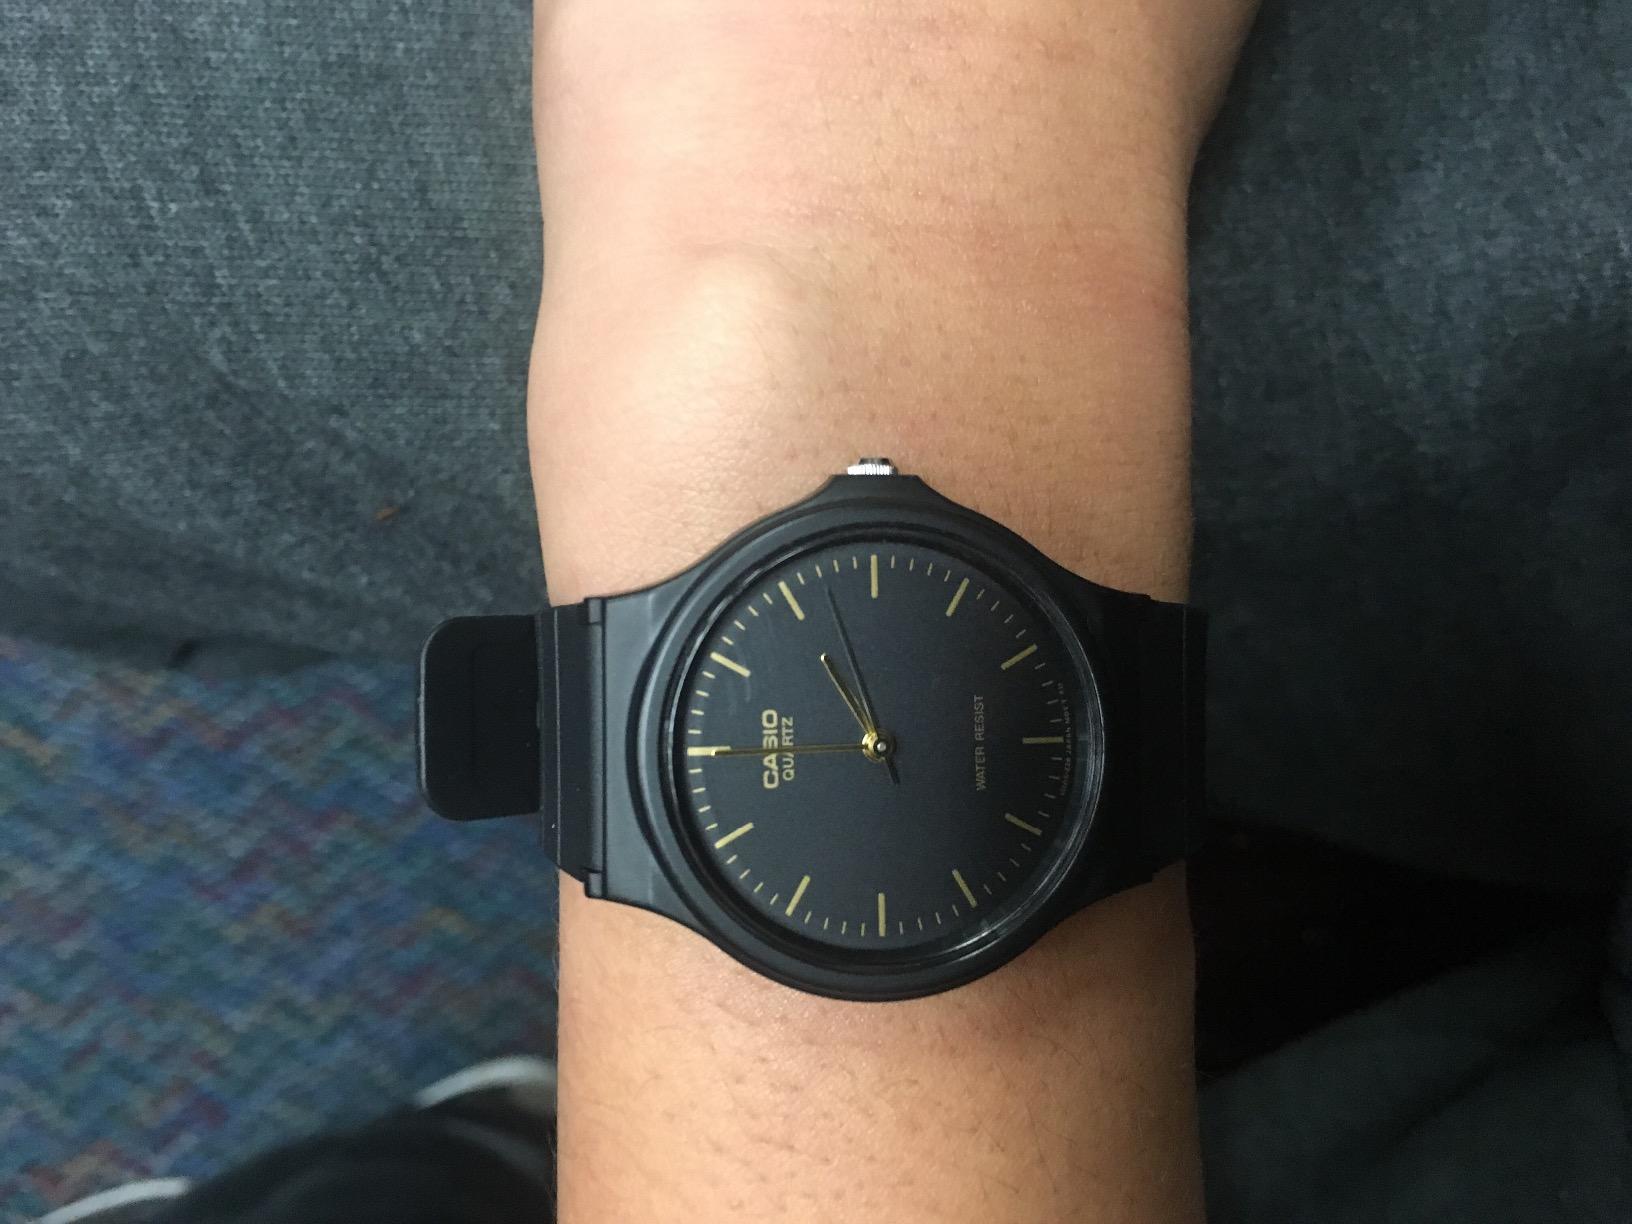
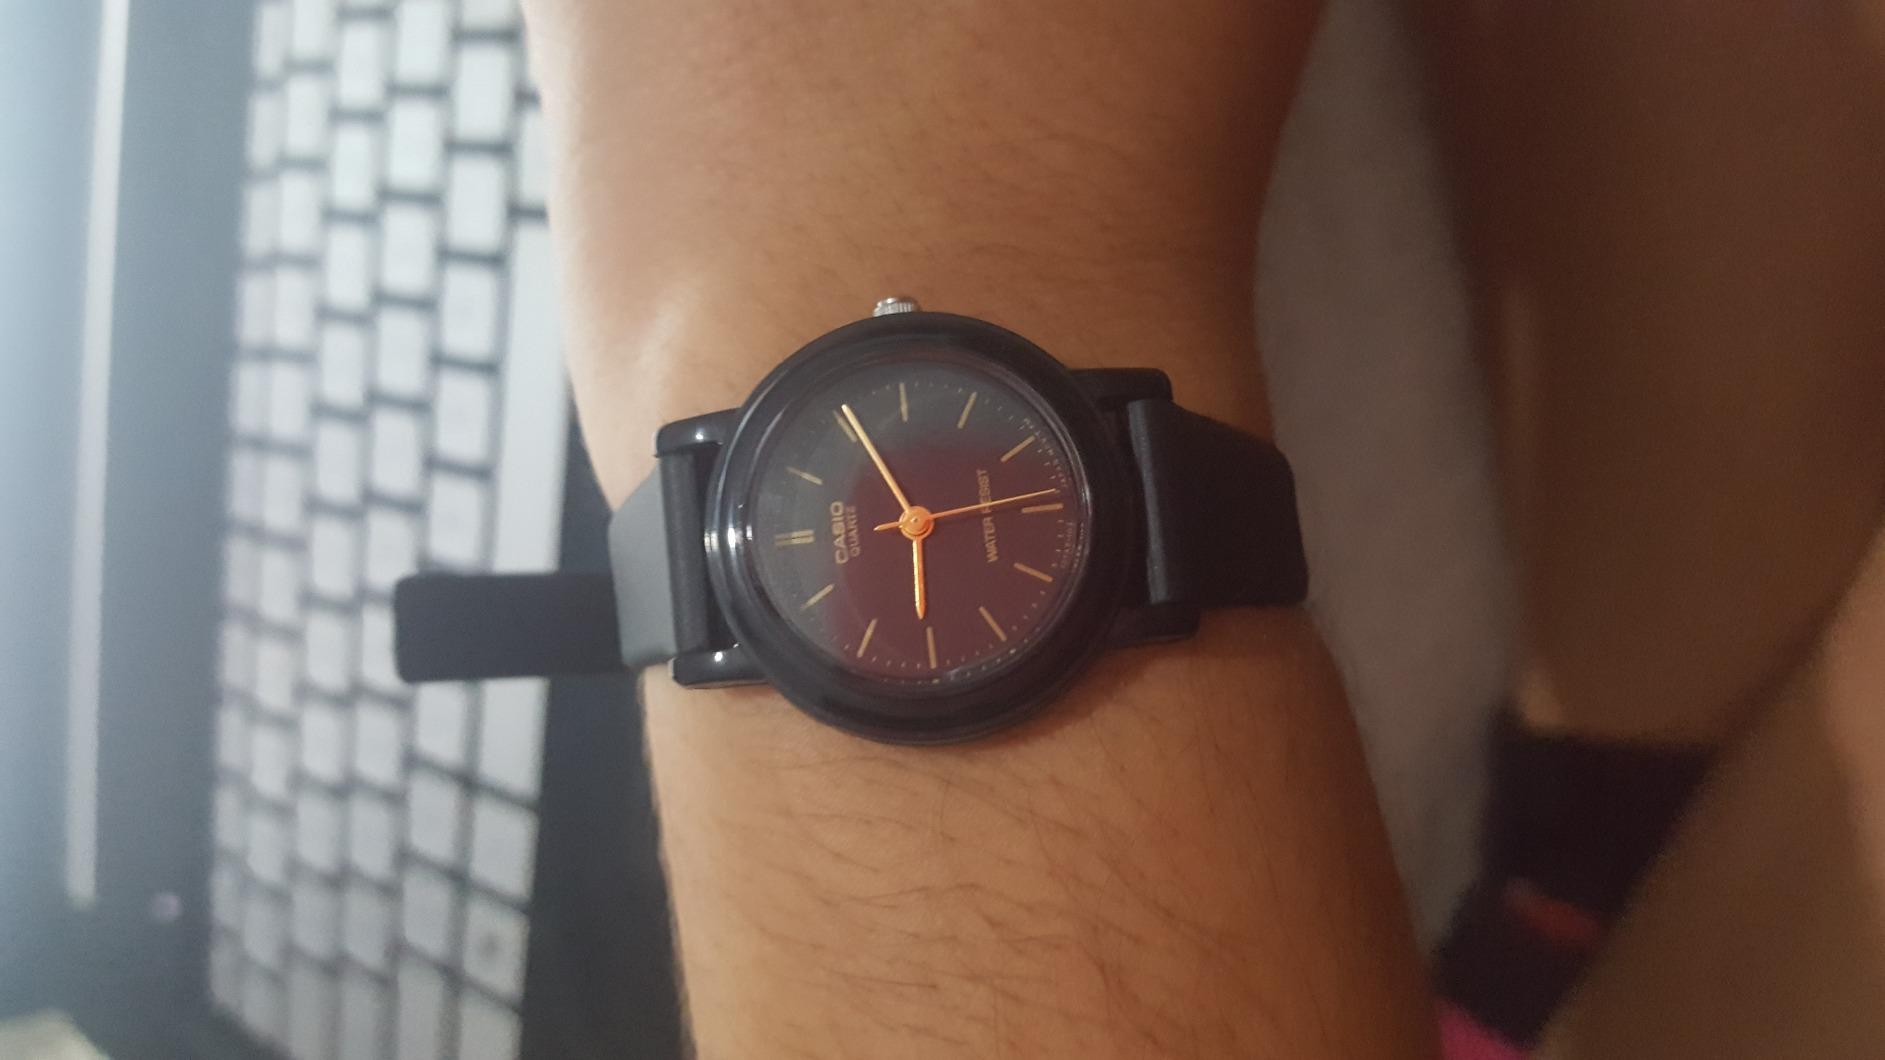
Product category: accessories_watch
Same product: no